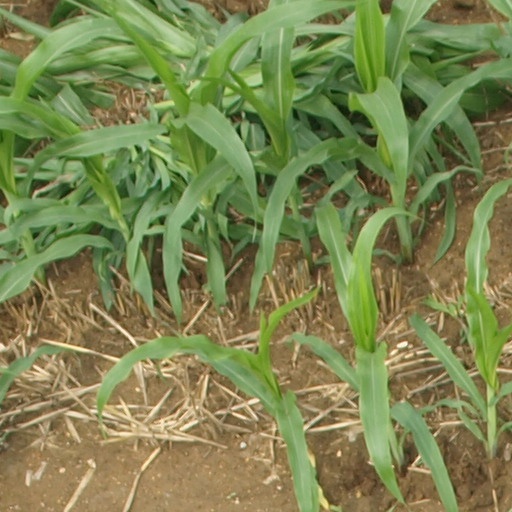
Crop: maize; corn